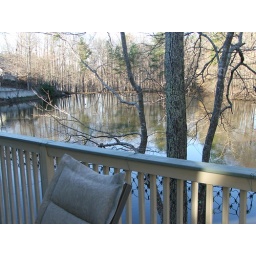
This is the lake at my house in Marietta, Georgia.